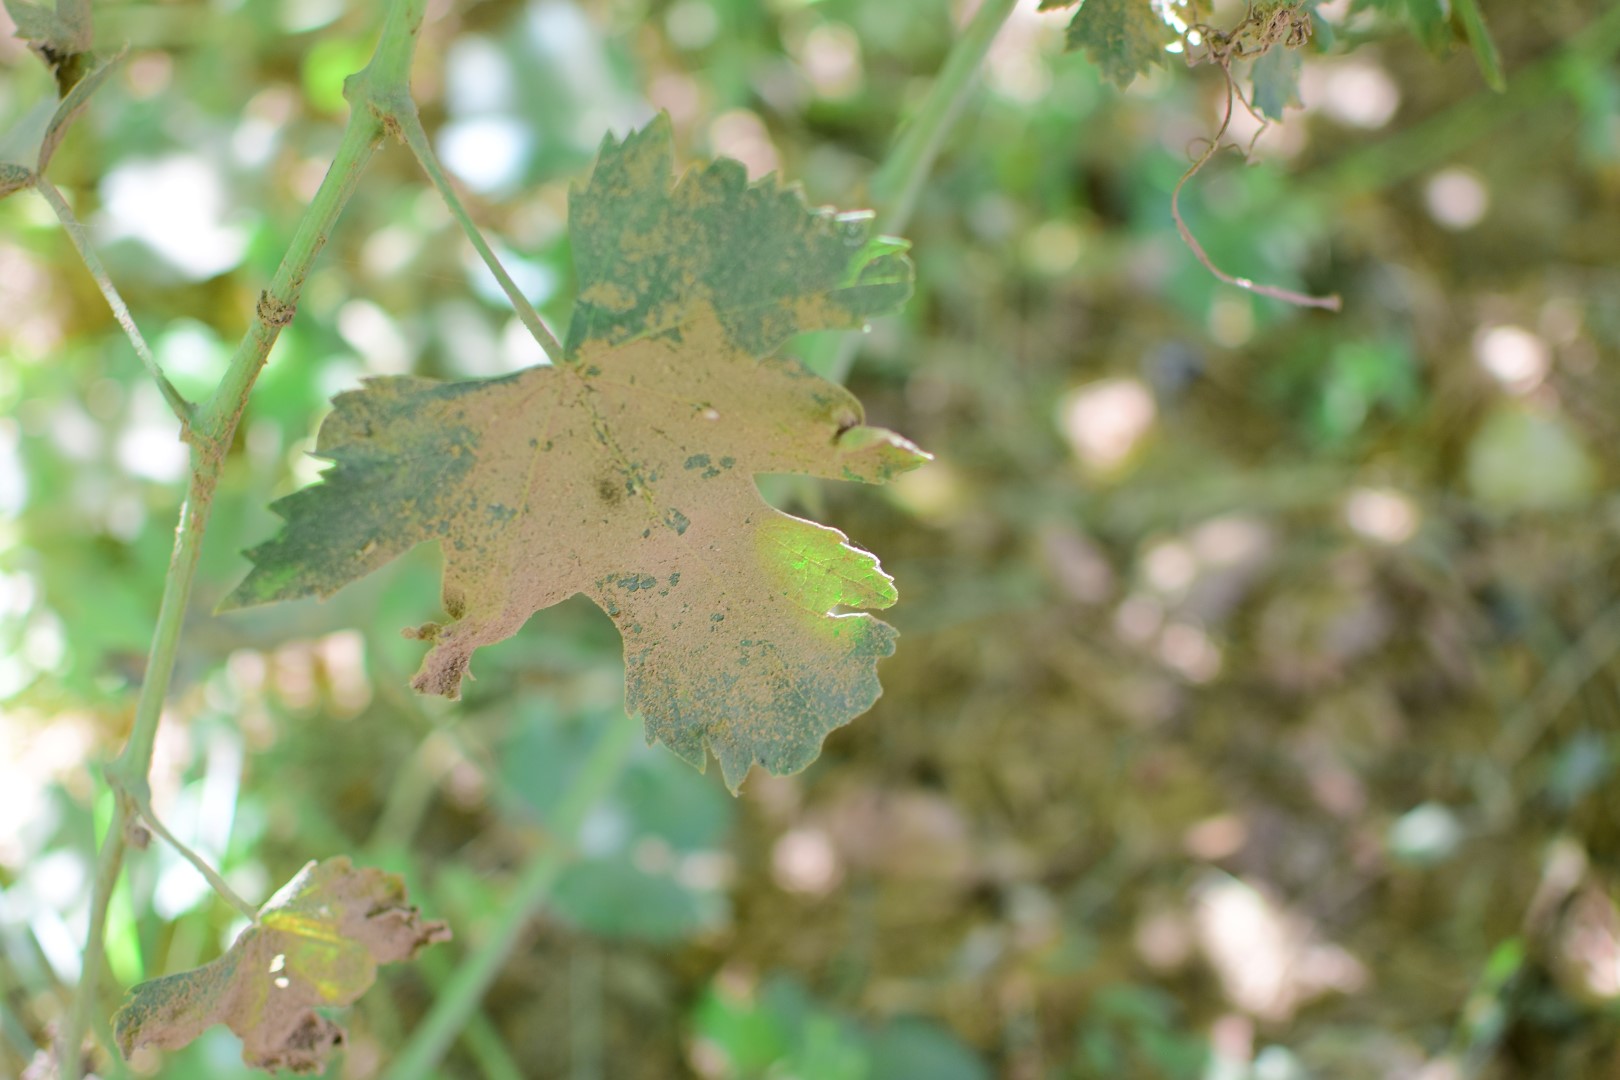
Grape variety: Halawani